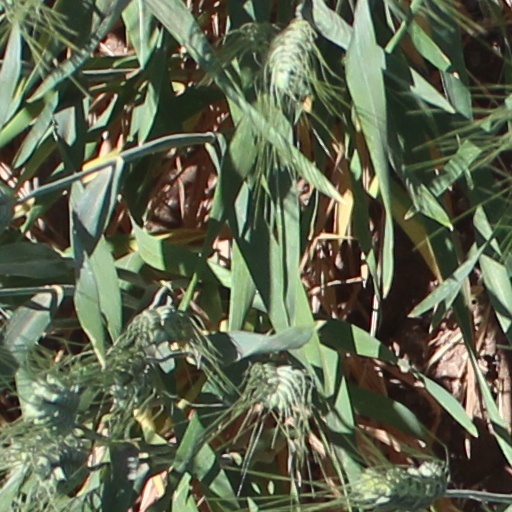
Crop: wheat